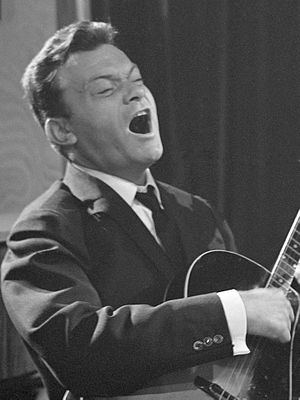
Georges Ulmer
Georges Ulmer (1962)
Georges Ulmer var en dansk komponist, tekstforfatter, sanger og skuespiller, som blev fransk statsborger.